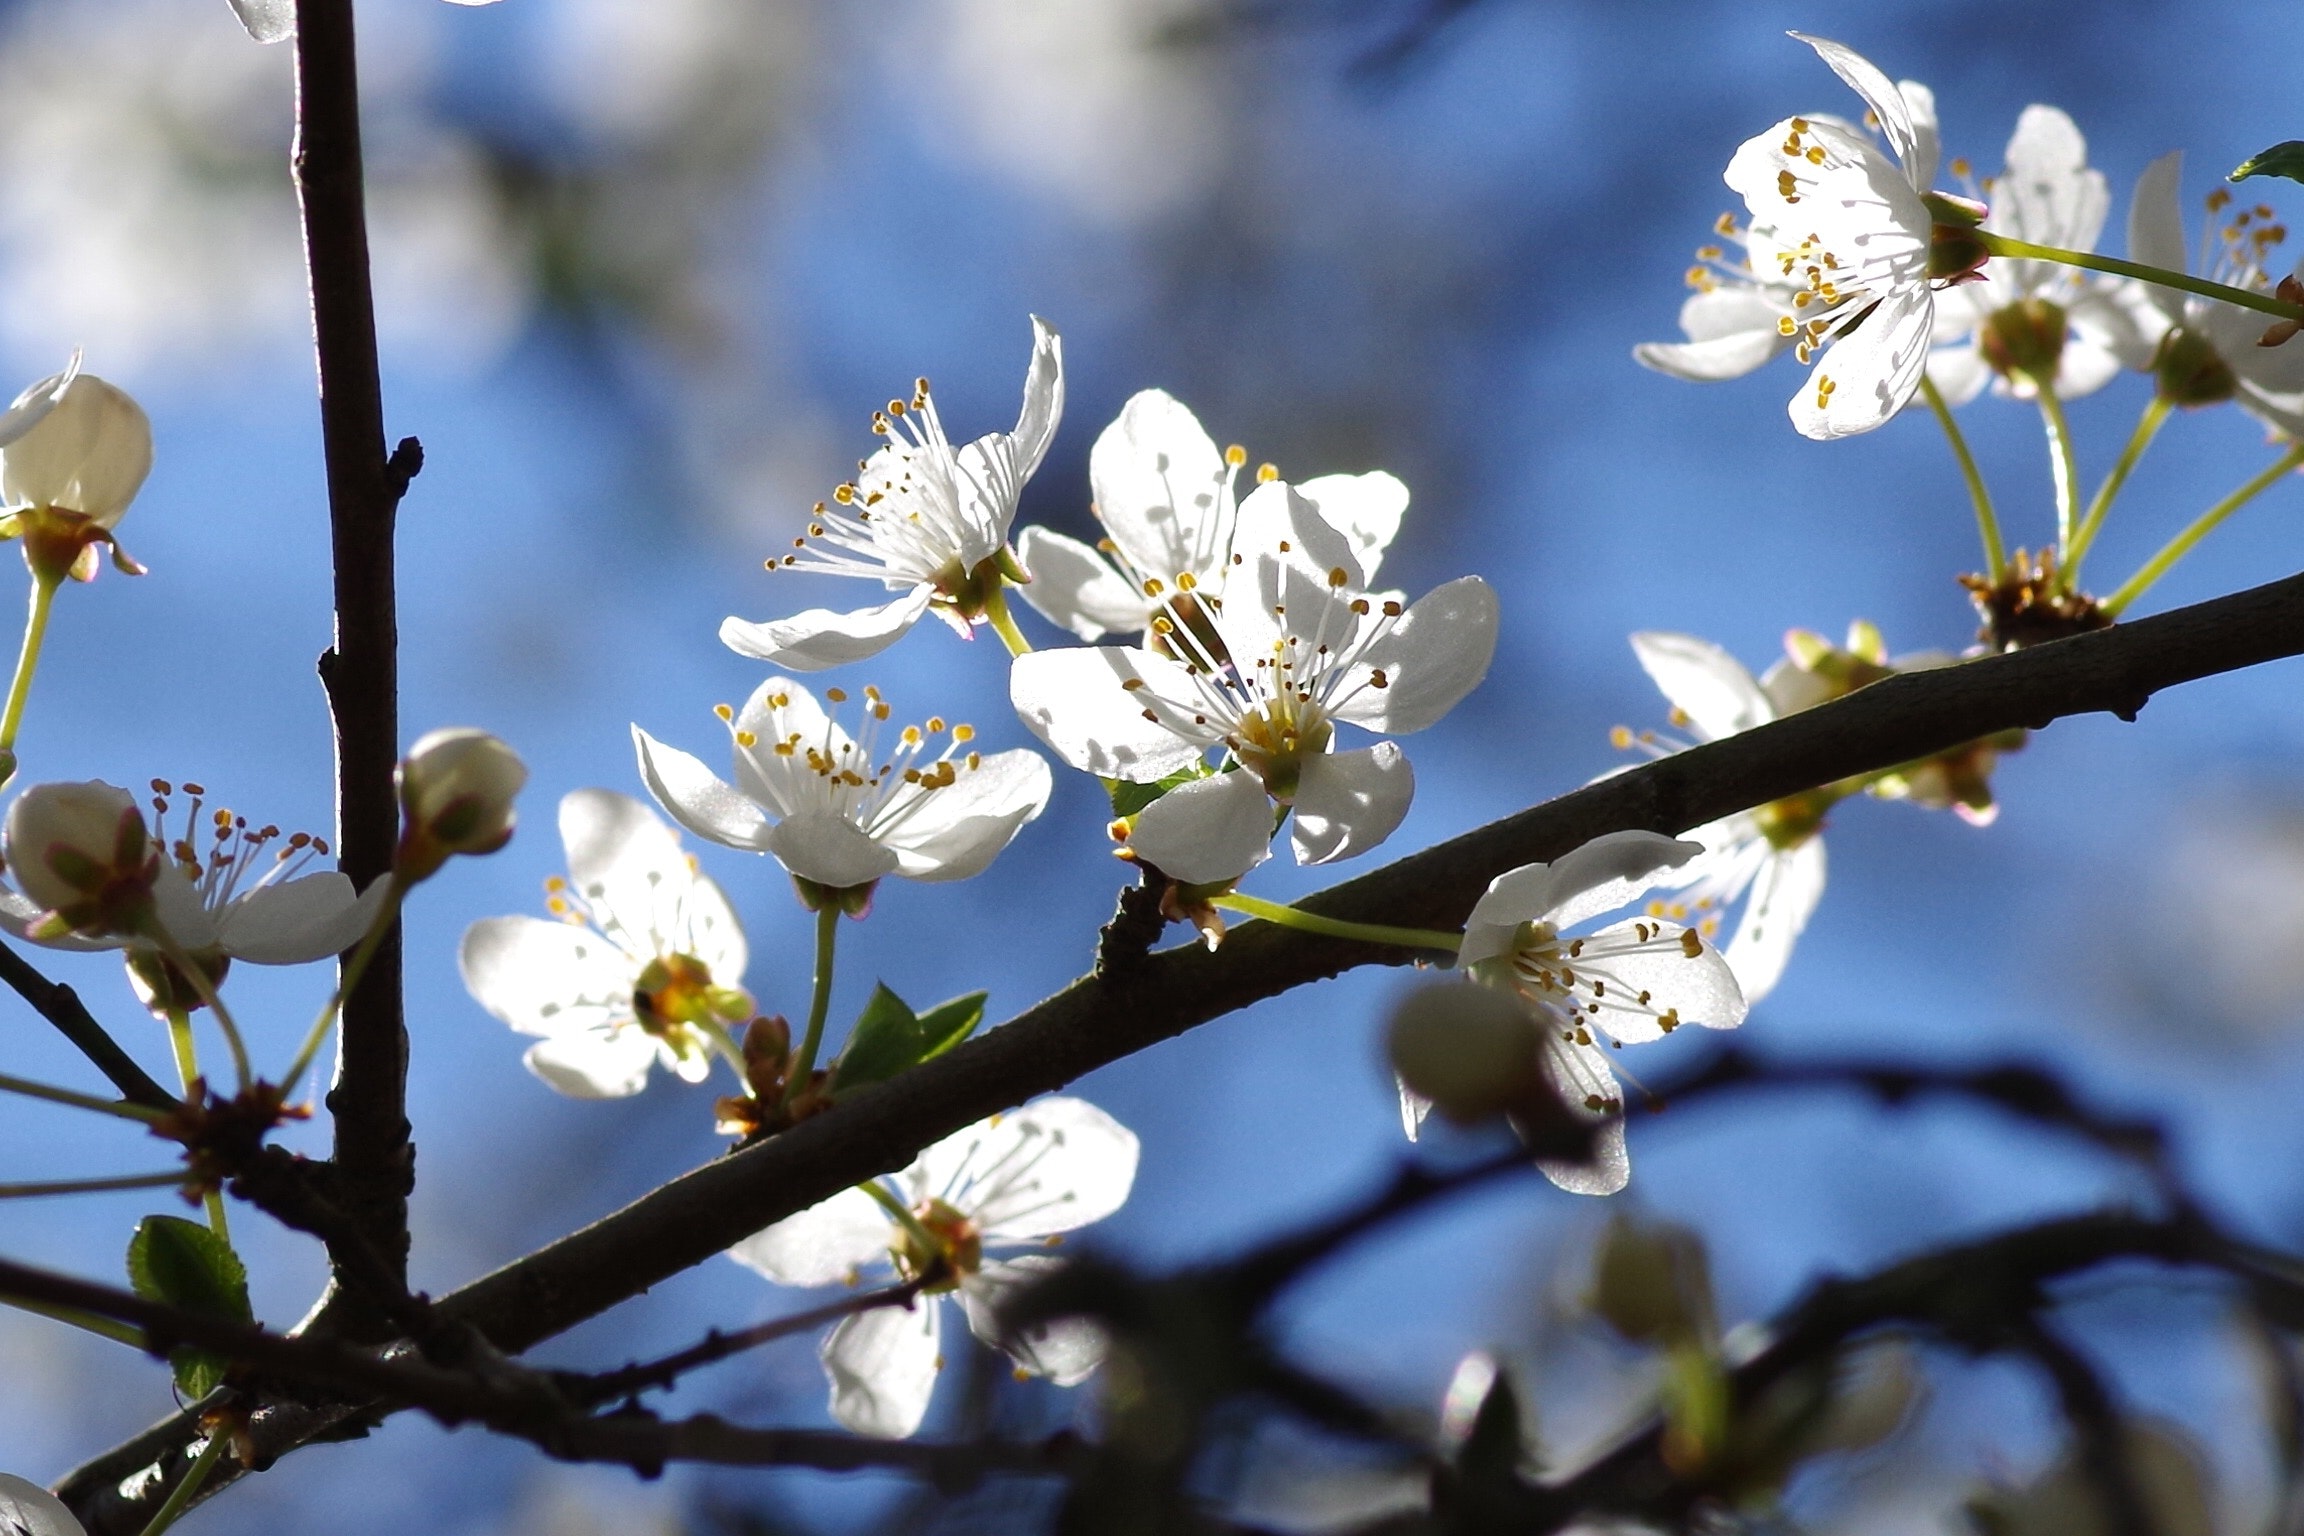
white, flower, branch, spring, blossom, twig, plant, tree, sky, flowering plant, petal, sunlight, shadbush, fire cherry, prunus, prunus spinosa, wild yellow plum, bud, Dogwood family